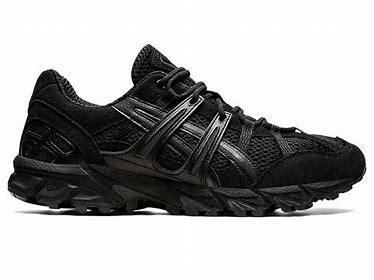
Brand: Asics
Model: Gel Sonoma 15 50